Midnight Garage

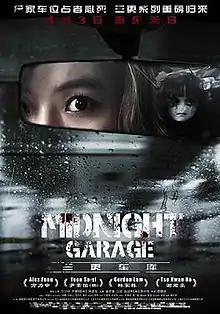
Theatrical poster

Midnight Garage is a 2015 Chinese horror film directed and written by Zhou Yaowu and starring Alex Fong, Yoon So-yi and Gordon Lam.